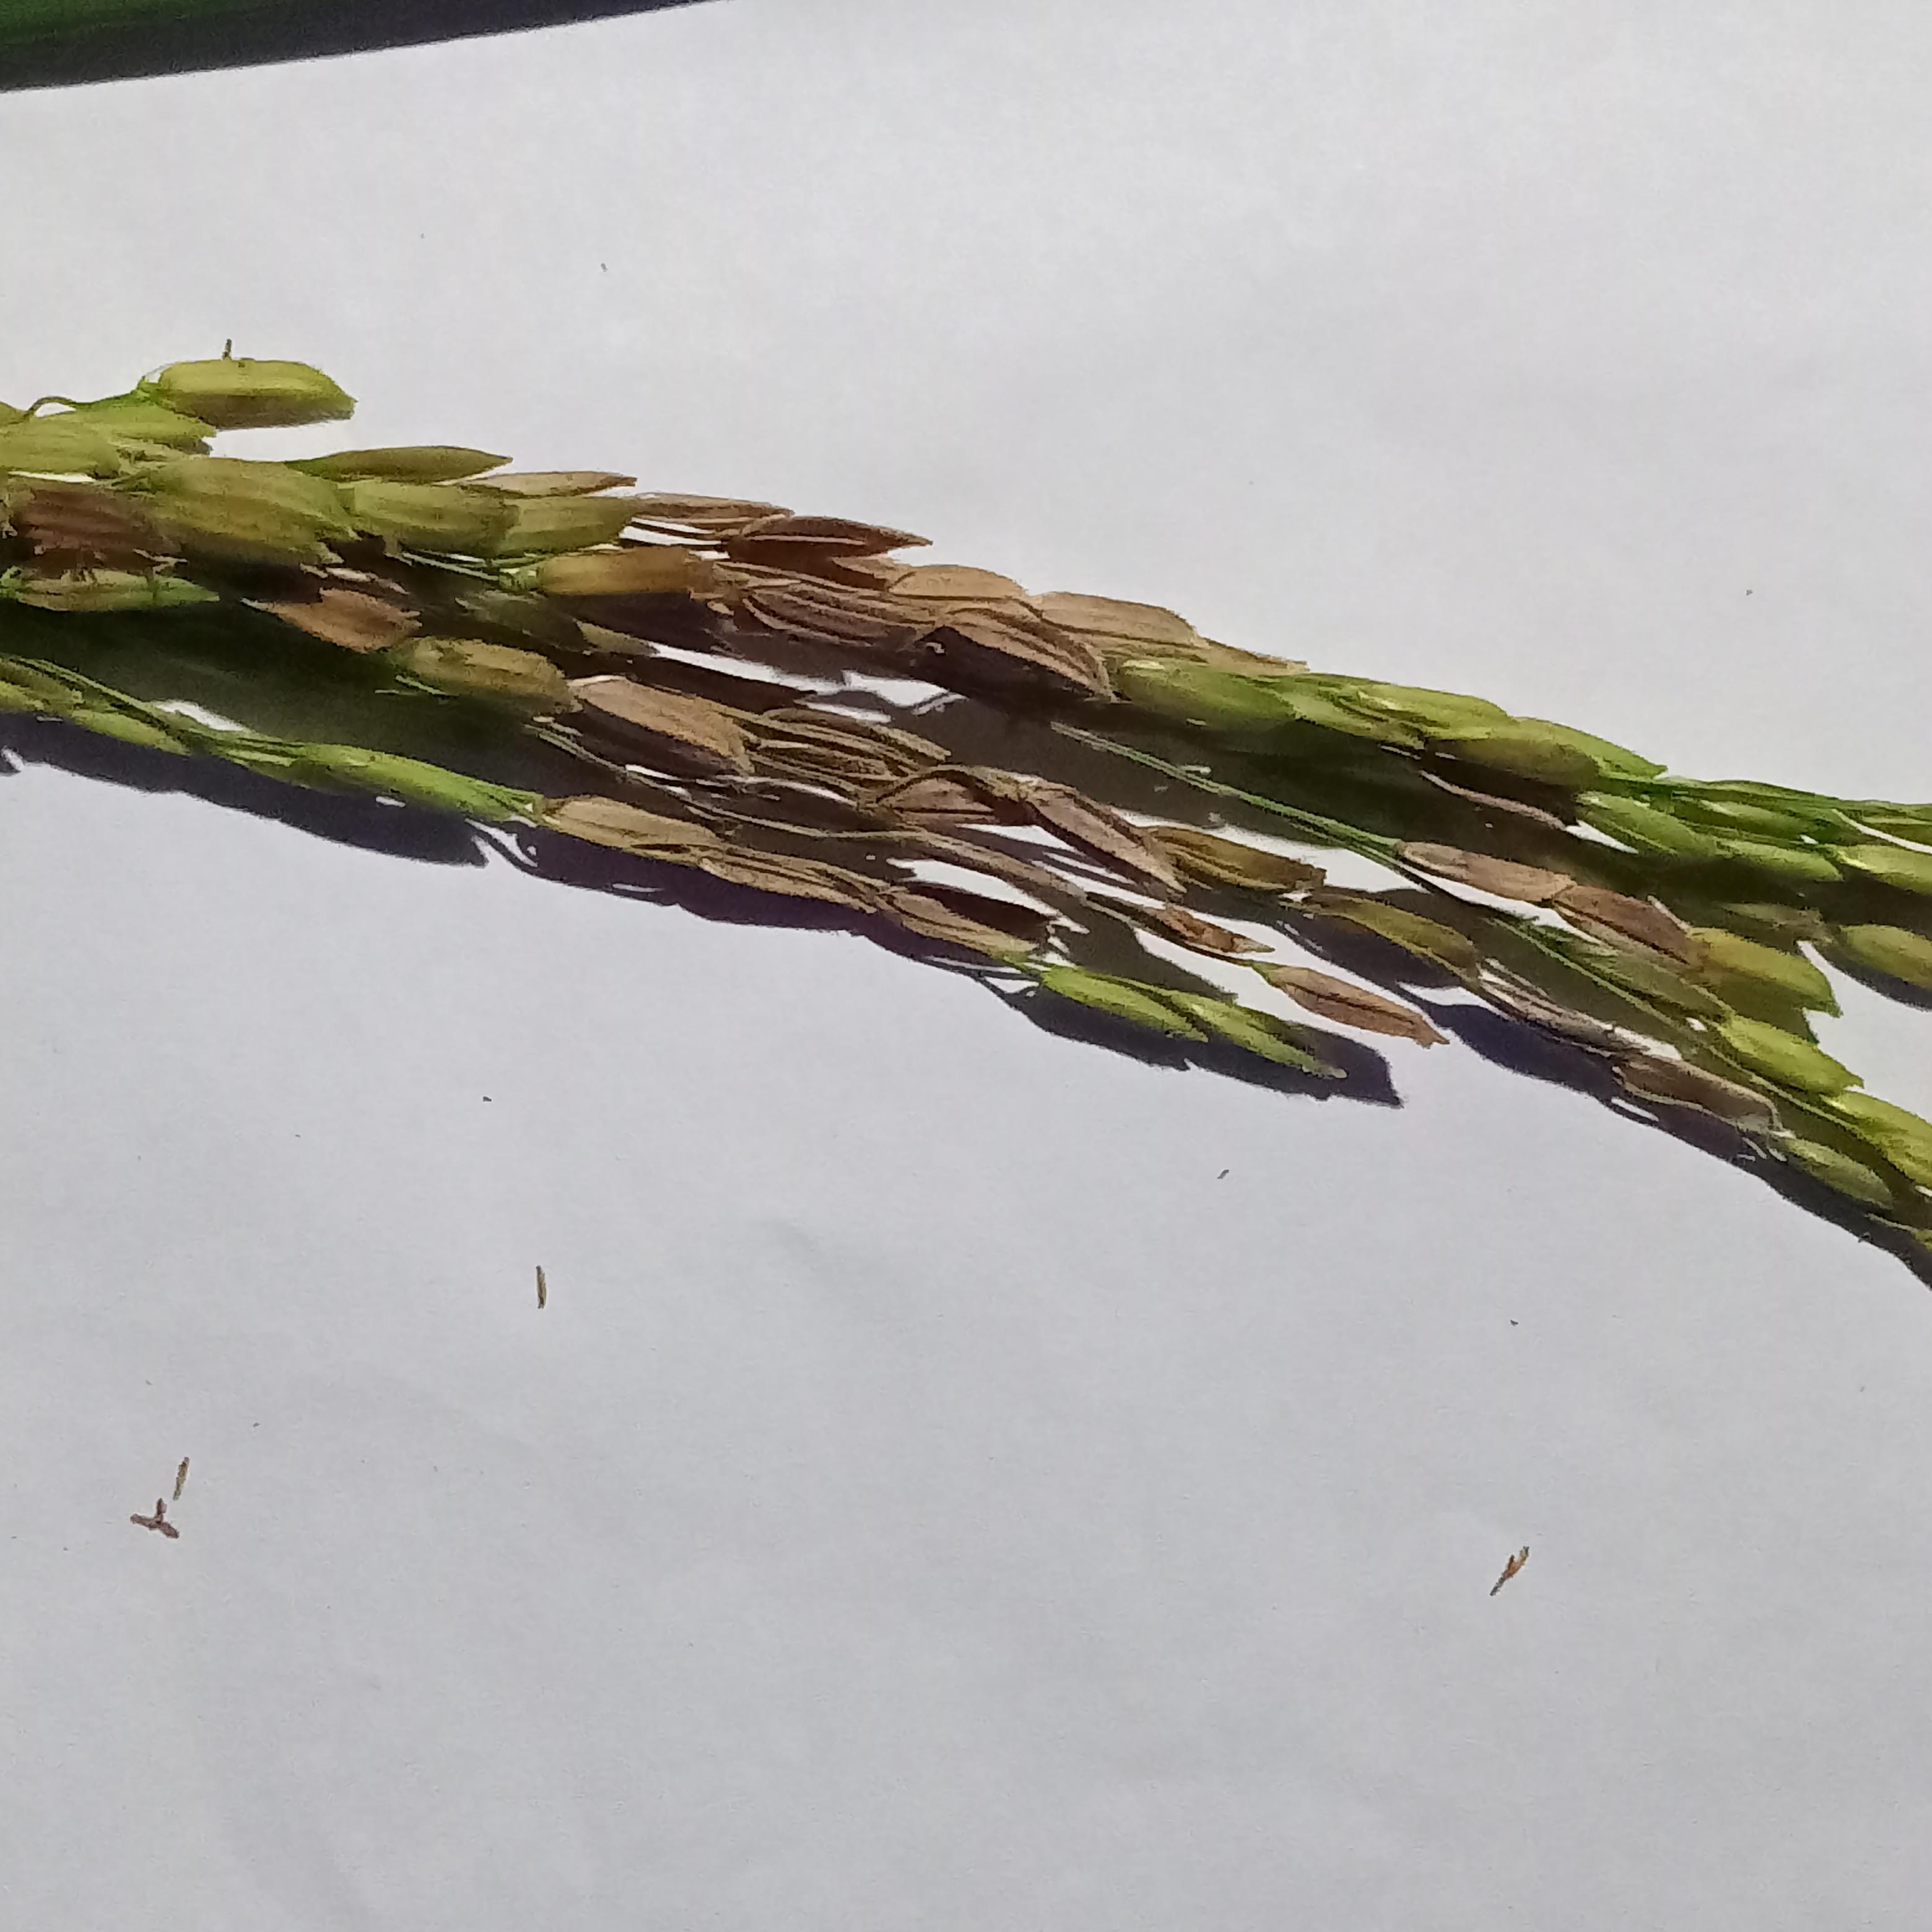
Label: Rice___Neck_Blast